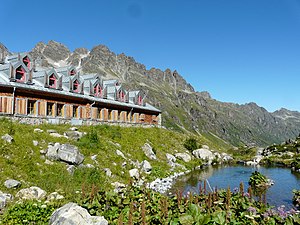
Silvretta / Turisme
Jamtalhütte
Silvretta er et alpint bjergområde i grænseområdet mellem Østrig og Schweiz. En række toppe når over 3.000 moh. Bjergkæden ligger i det centrale og østlige område af Alperne i delstaterne Tyrol og Vorarlberg i Østrig og Graubünden i Schweiz. De østrigske delstater er knyttet sammen af vejen Silvretta Hochalpenstraße på 2.032 m, og passet ved Bielerhöhe har også en dæmningssø.